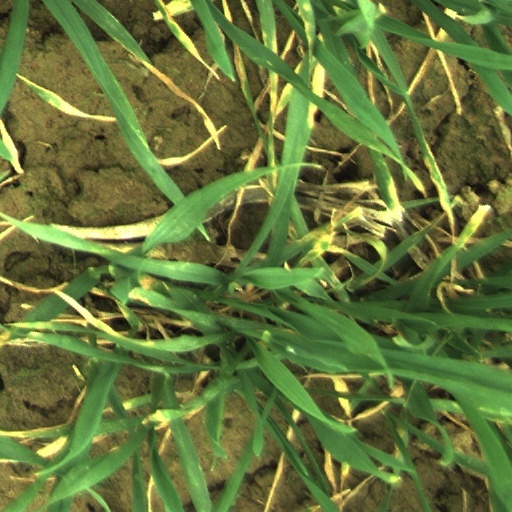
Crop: wheat